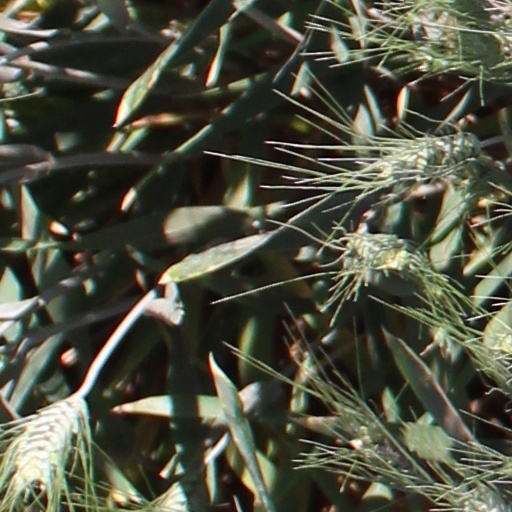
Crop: wheat